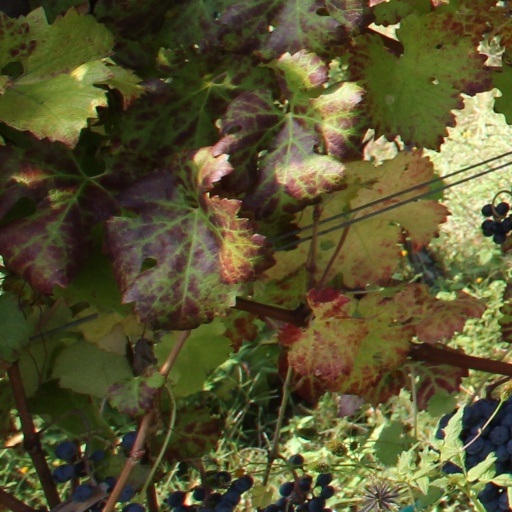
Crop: grape